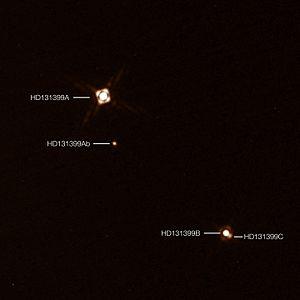
HD 131399 Ab est une étoile peu brillante qui, lors de sa découverte, avait été prise pour une exoplanète en orbite autour de l'étoile principale du système HD 131399.